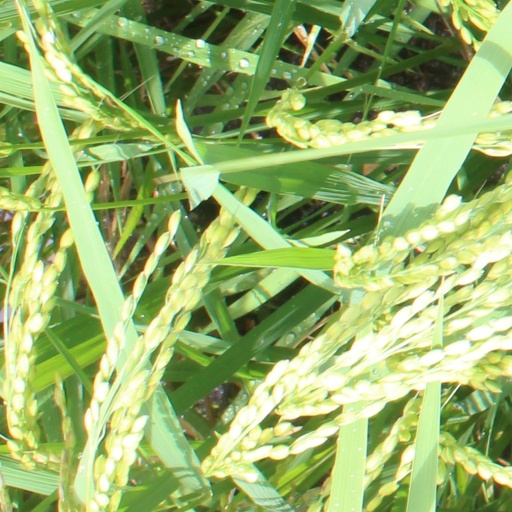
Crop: rice